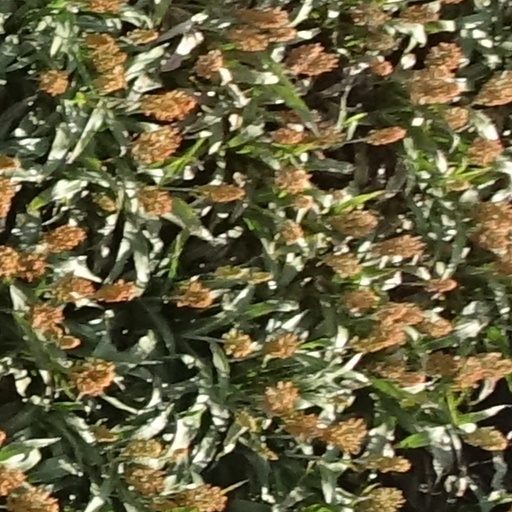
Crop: sorghum